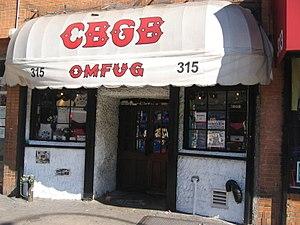
Le punk rock est un genre musical dérivé du rock, apparu au milieu des années 1970 et associé au mouvement punk de cette même époque. Précédé par une variété de musique protopunk des années 1960 et du début des années 1970, le punk rock se développe surtout entre 1974 et 1976 aux États-Unis, au Royaume-Uni et en Australie. Des groupes comme les Ramones, les Sex Pistols, et The Saints sont reconnus comme les pionniers d'un nouveau mouvement musical.
Le CBGB était un club situé au nᵒ 315 du Bowery, à Manhattan. Son nom complet est CBGB & OMFUG, sigle de « Country, Bluegrass, Blues and Other Music For Uplifting Gormandizers », soit en français « Country, bluegrass, blues et autres musiques pour gourmands raffinés ».